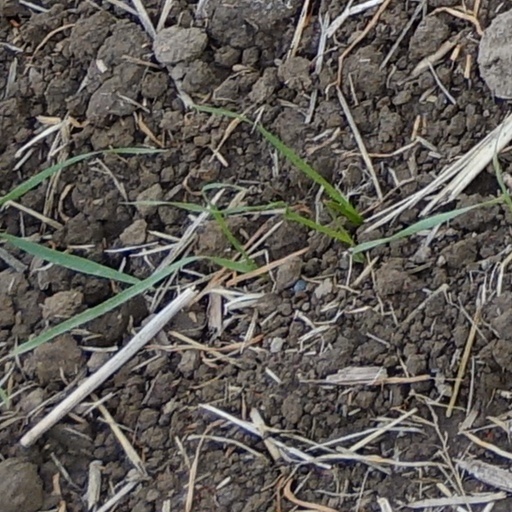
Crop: wheat